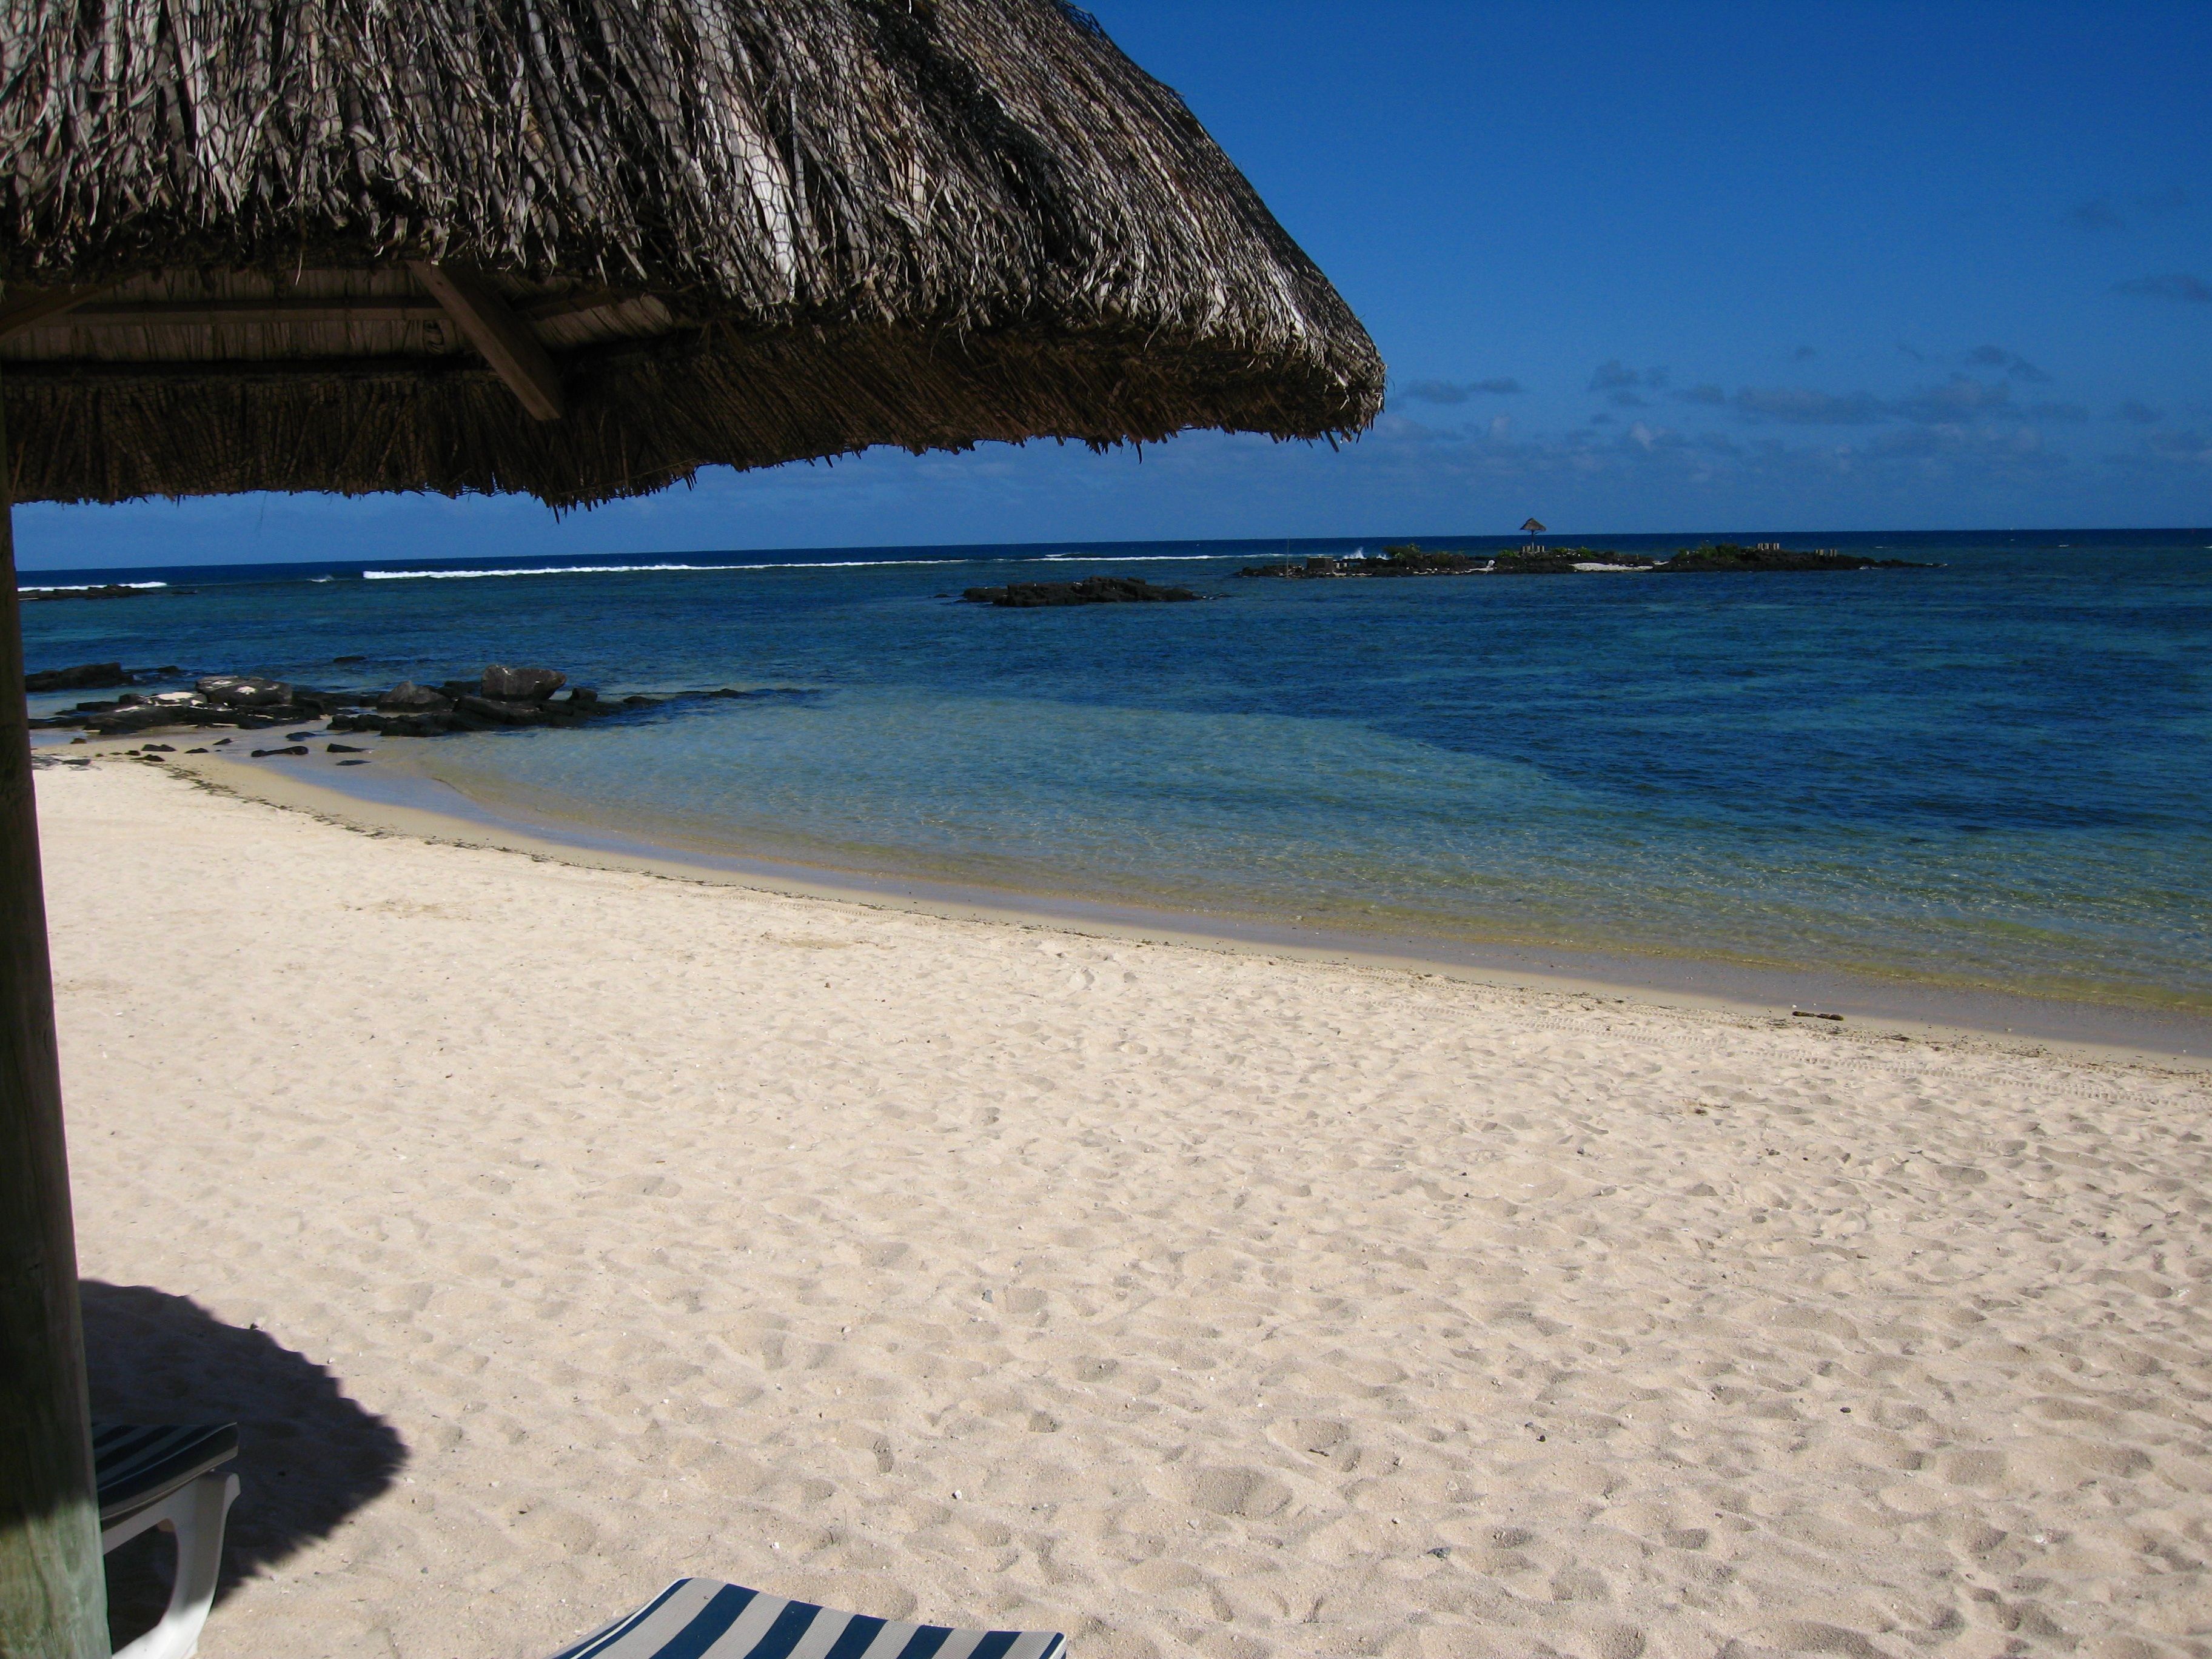
beach, sea, coast, water, sand, ocean, shore, vacation, travel, paradise, tropical, holiday, bay, material, body of water, resort, cape